Mellophone

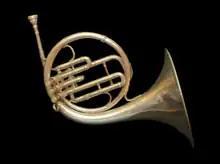
1911 Conn Concert Mellophone

In general, the mellophone has its origin in the horn design boom of the 19th century. The earliest version was the Koenig horn, based on a design by Herman Koenig, but manufactured by Antoine Courtois, who may also have played a significant role in its design. Courtois had just won the right to manufacture the saxhorn, in a lawsuit against the inventor of the saxophone, Adolphe Sax. The Koenig horn had three piston valves — the kind used on a modern trumpet, which were a relatively new technology at that time — and was otherwise shaped somewhat like a modern French horn, but smaller. This shape was largely influenced by the post horn.